Vasek Pospisil

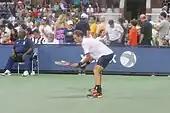
Pospisil at the 2013 US Open

At the midway point of 2011, Pospisil captured three Challenger doubles titles and two Futures titles, including one in singles. In March at the Rimouski Challenger, he won the doubles title partnering Treat Conrad Huey. Two weeks later, Pospisil captured the doubles title of USA F8 partnering Nicholas Monroe. Two weeks later, in April, he won his third straight doubles title, the 2011 Tallahassee Tennis Challenger playing with Bobby Reynolds. In May 2011, Pospisil won his ninth career ITF Futures singles title, Korea F2. In June 2011 at Wimbledon, attempting to qualify for a Grand Slam tournament for the first time, Pospisil lost in the second round. The following week, he teamed with Reynolds, as the second seeds, to capture the title of the Jalisco Open. In September 2011, Pospisil was instrumental in seeing the Canadian Davis Cup team come back from two rubbers down to win a Davis Cup tie, for the first time. The win allowed the team to face Israel, in September, in a World Group play-off. Missing through injury their two top singles players, Milos Raonic and Frank Dancevic, Pospisil played No. 1 singles and doubles. He lost his first rubber in four sets, to Iván Endara. With fellow British Columbian Philip Bester also losing, Pospisil and veteran doubles specialist Daniel Nestor had to win their doubles match to keep the tie alive, and did, in three close sets. Perhaps buoyed by this win, Pospisil looked like a new player in beating Julio César Campozano comfortably. Bester then won the tie-deciding rubber, also in straight sets. In July 2011, Pospisil won his tenth ITF Men's Circuit singles title in Saskatoon, without dropping a set. In August 2011, Pospisil upset world No. 22 Juan Ignacio Chela in the first round of the 2011 Rogers Cup, but lost in the second round to third seed Roger Federer. In doubles, he and partner Adil Shamasdin lost in the first round. He also reached the second round of the 2011 US Open where he was defeated by Feliciano López.